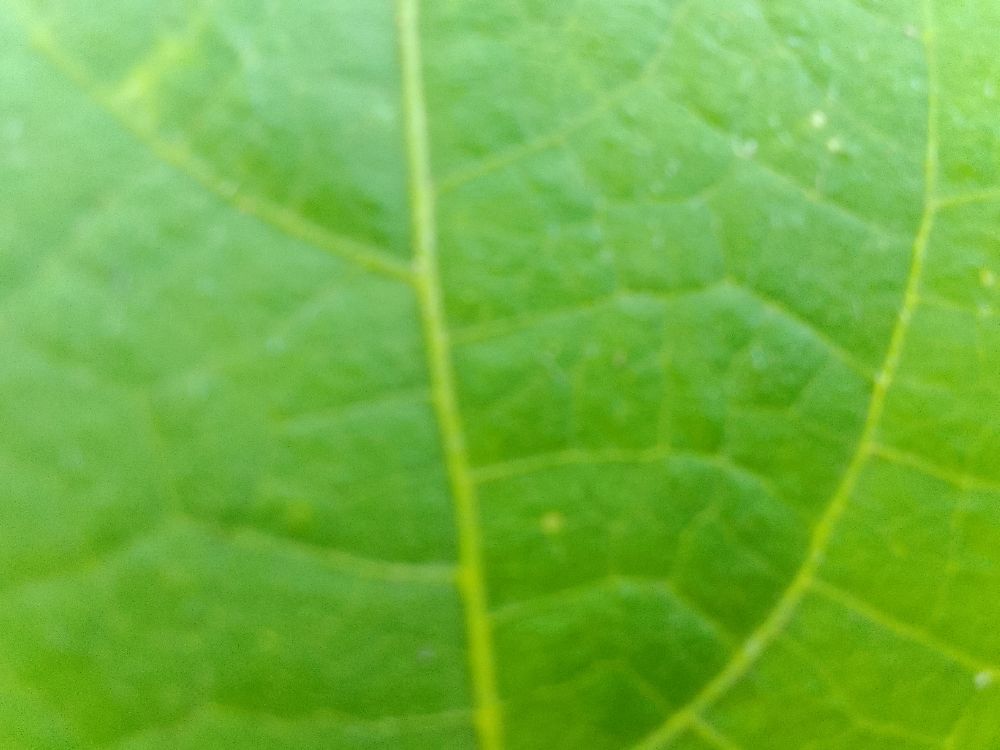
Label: healthy